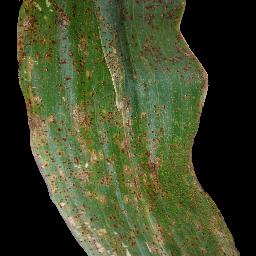
Label: Corn_(Maize)___Common_Rust